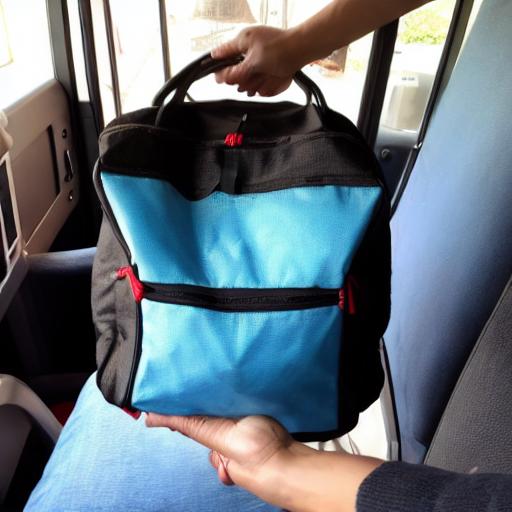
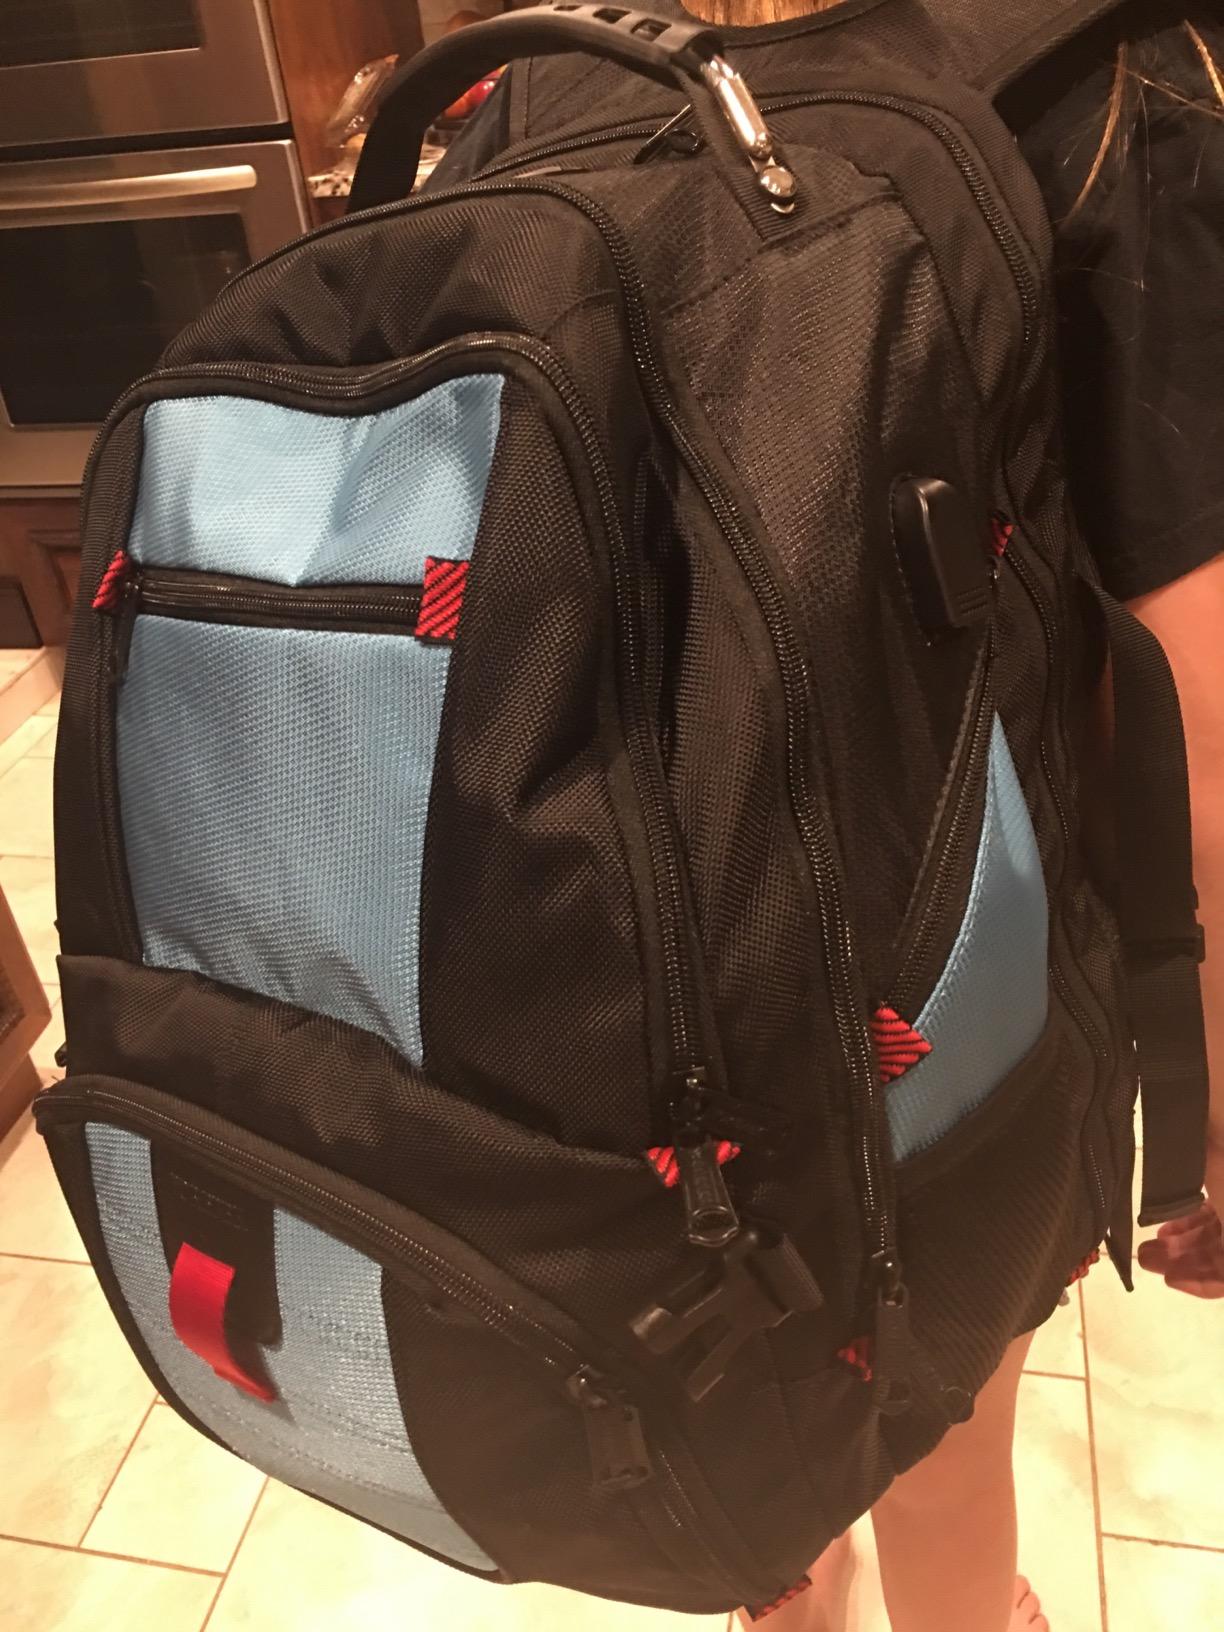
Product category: bag
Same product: no